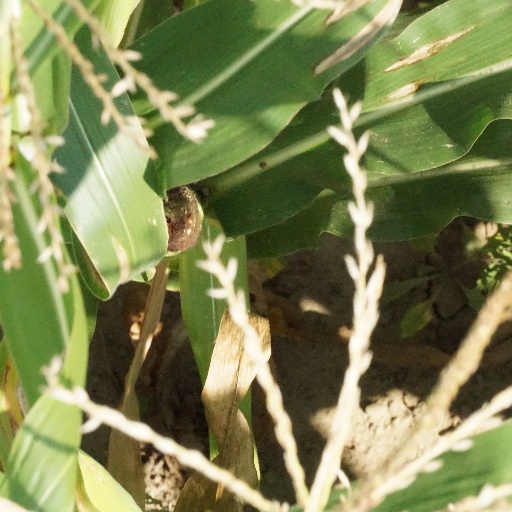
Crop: maize; corn